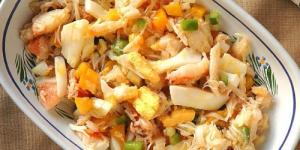
salpicon de cangrejo